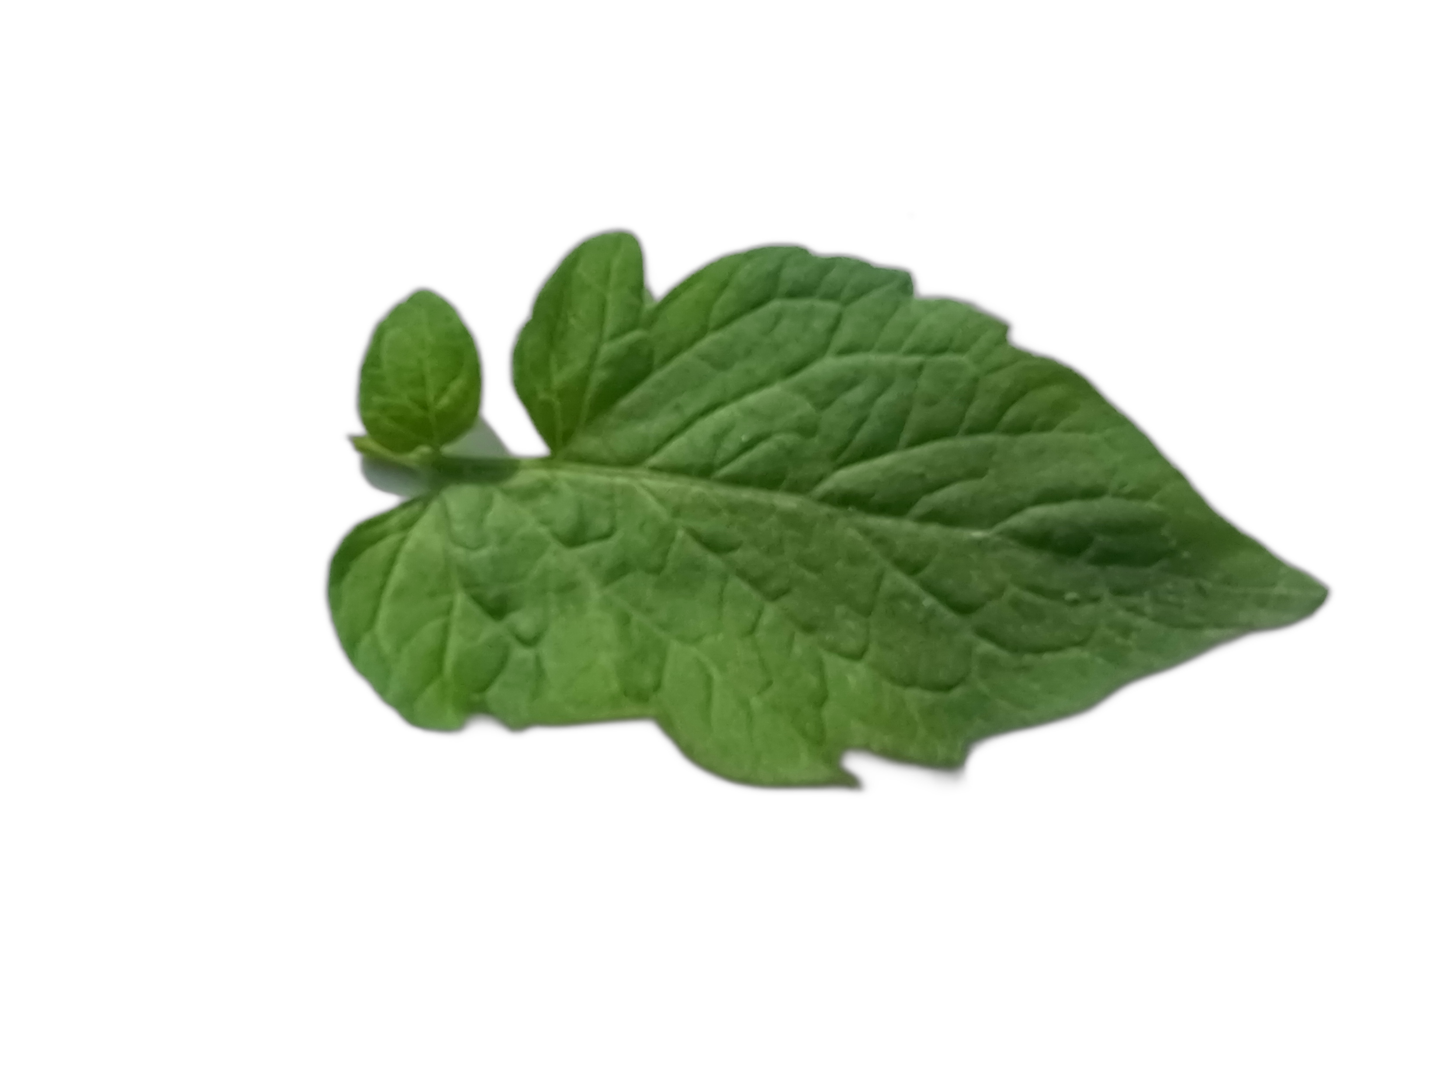
Crop: Tomato
Label: Healthy